B.C. Wall House

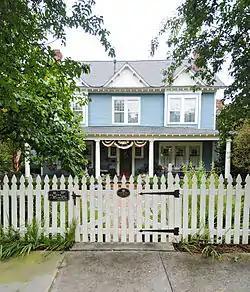

The B.C. Wall House, also known as the “Sesame Lodge,” is located at North Augusta, Aiken County, South Carolina. It was constructed in 1902 by Budd Clay Wall (the mayor of North Augusta at the time) to serve as an overflow guest home from the Hampton Terrace Hotel. The home holds additional significance in that it was designed by a female architect, Wall's daughter, Martha Louise Wall Andrews. The house, which is very visible from the public street, contains elements of the Queen Anne, Classical Revival, and Bungalow Styles. It was listed on the National Register of Historic Places on November 27, 1992.